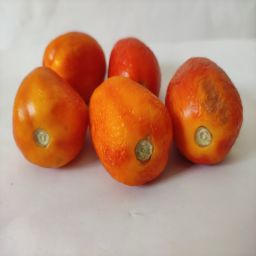
Crop: Tomato
Quality: Old